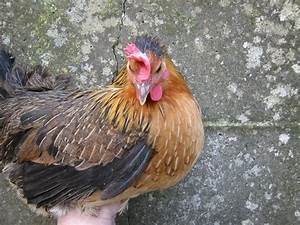
Label: chicken